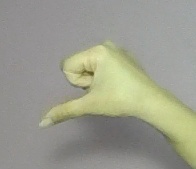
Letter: waw